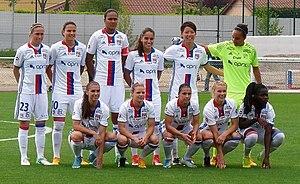
Effectif titulaire de l'Olympique lyonnais contre Soyaux lors de la 20ème journée de championnat le 8 mai 2017.
La section féminine de l'Olympique lyonnais est un club de football féminin français basé au Parc Olympique lyonnais à Décines-Charpieu et créé en 2004.